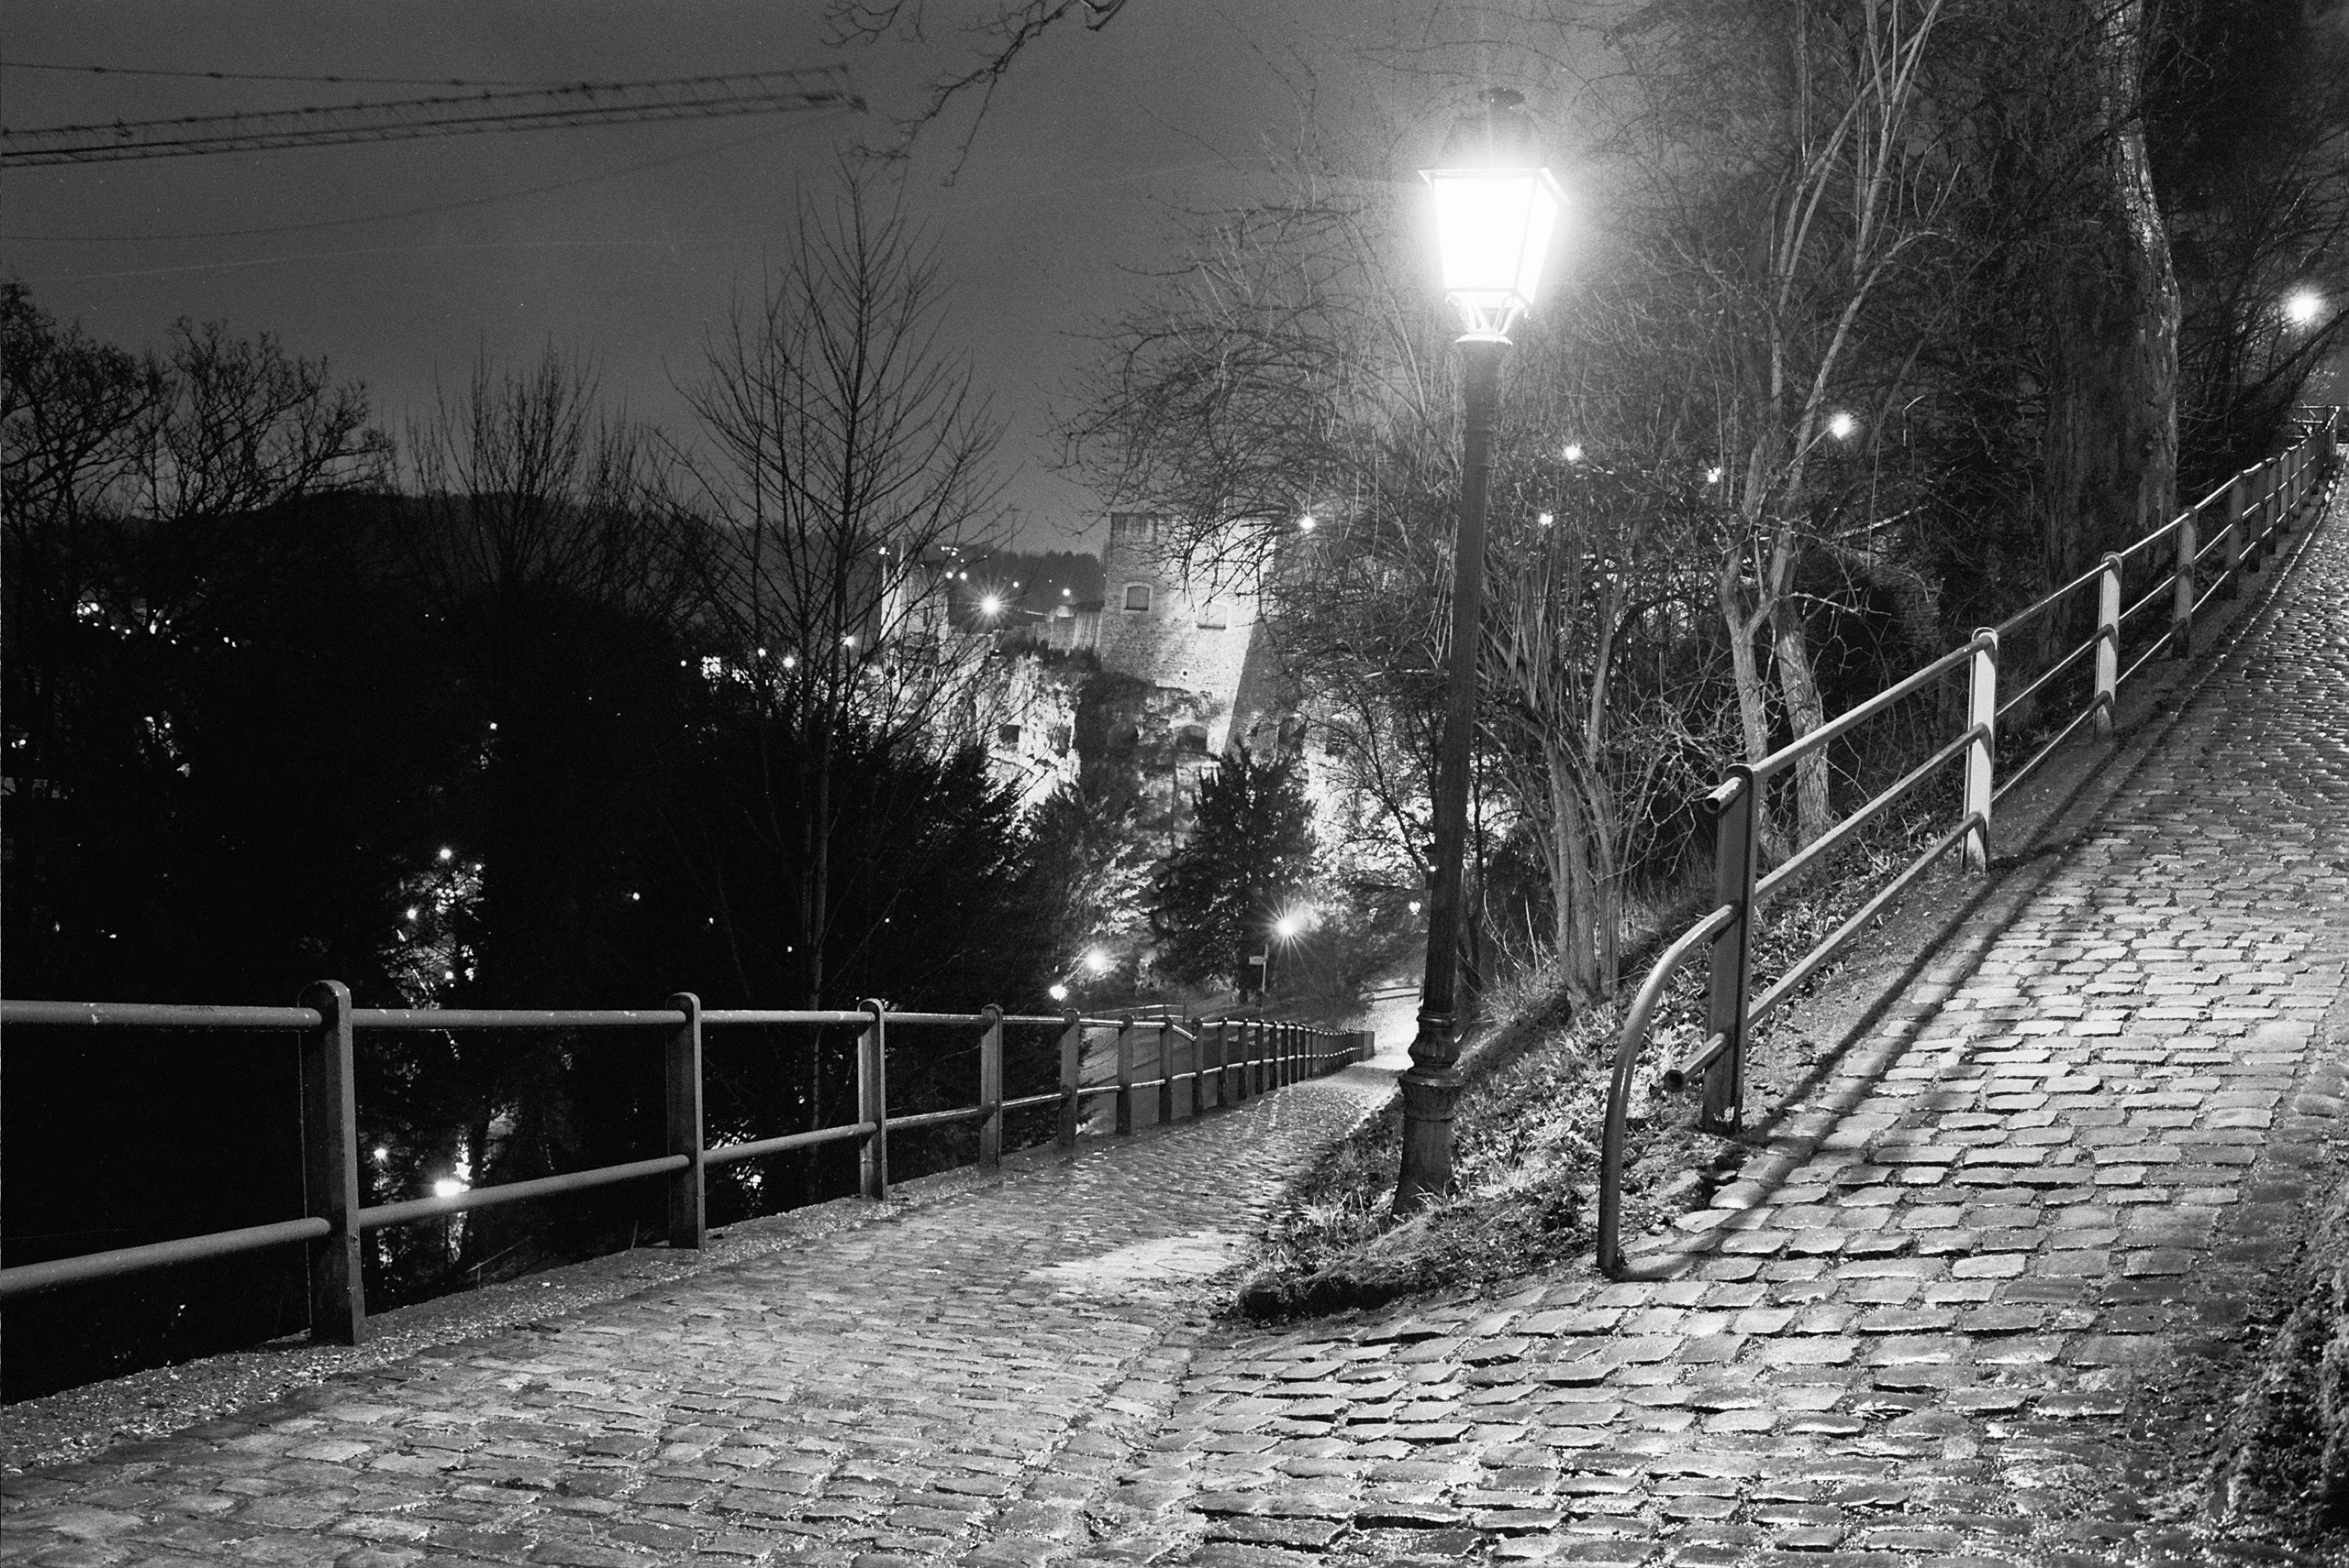
snow, winter, light, black and white, road, white, street, night, photography, park, weather, darkness, street light, black, monochrome, lighting, infrastructure, lanterns, luxembourg, shape, spacer, monochrome photography, film noir, 1999 negativ, nikon f90